Newcastle United F.C.

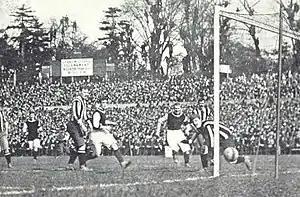
Harry Hampton of Aston Villa scores one of his two goals in the 1905 FA Cup final.

In 1903–04, the club built up a promising squad of players, and went on to dominate English football for almost a decade, the team known for their "artistic play, combining team-work and quick, short passing". Long after his retirement, Peter McWilliam, the team's defender at the time, said, "The Newcastle team of the 1900s would give any modern side a two goal start and beat them, and furthermore, beat them at a trot". Newcastle United went on to win the League on three occasions during the 1900s; 1904–05, 1906–07 and 1908–09. In 1904–05, they nearly did the double, losing to Aston Villa in the 1905 FA Cup Final. They were beaten again the following year by Everton in the 1906 FA Cup Final. They reached the final again in 1908 where they lost to Wolverhampton Wanderers. They finally won the FA Cup in 1910 when they beat Barnsley in the final. They lost again the following year in the final against Bradford City.